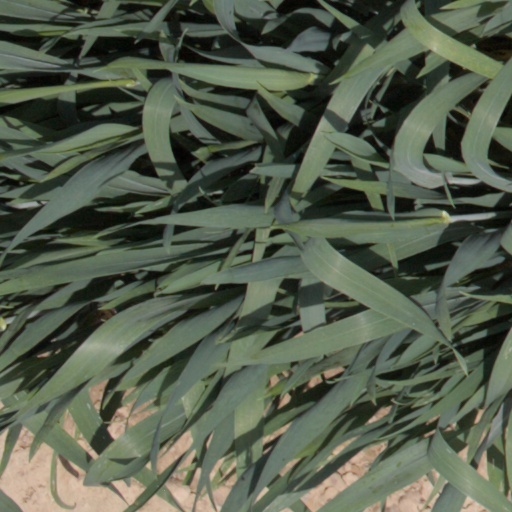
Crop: wheat